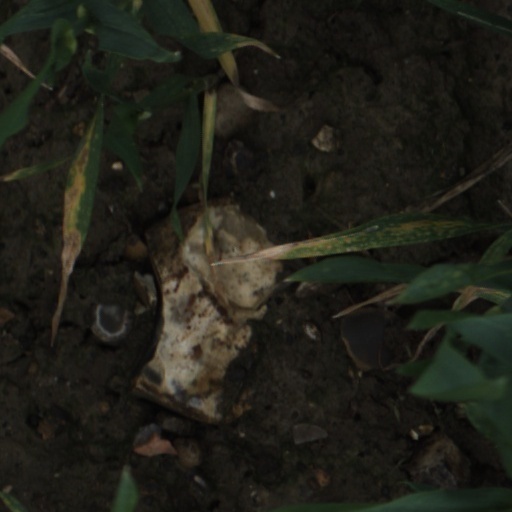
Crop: wheat